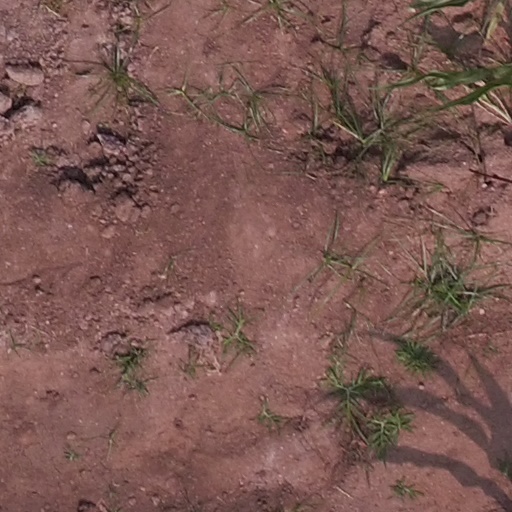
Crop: maize; corn